Jan Frans van Dael

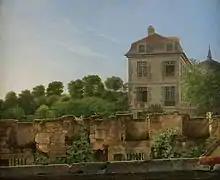
"The House of the Artist"

Van Dael's work stands in the Flemish and Dutch tradition of flower painting exemplified by Roelandt Savery with its sober composition and attention to detail. He also brought to many of his flower arrangements a French-inspired decorative monumentality.